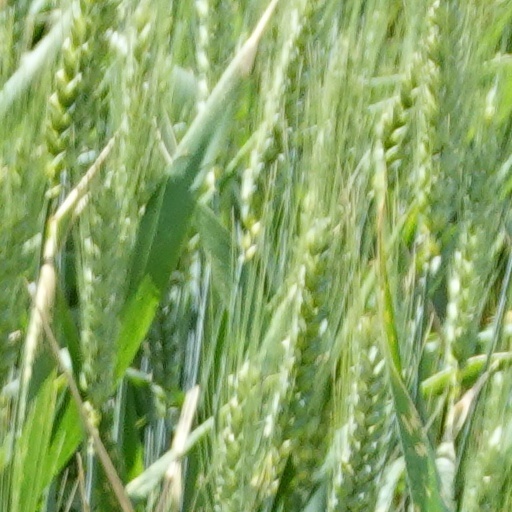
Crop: wheat